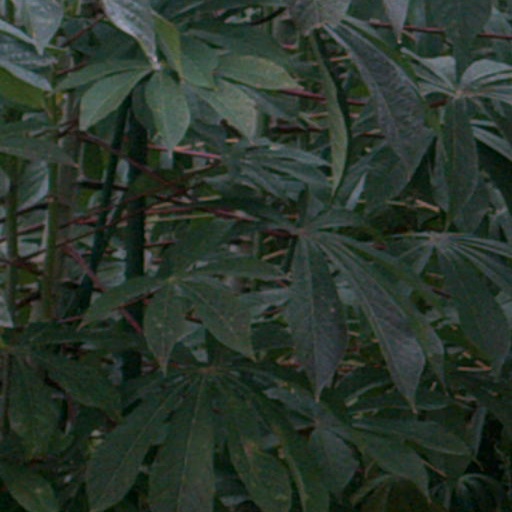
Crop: cassava